Noughaval

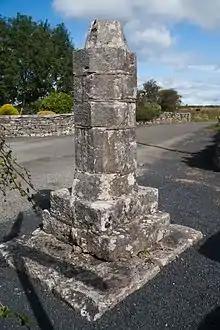
"Market cross"

A stone pillar near the church is said to be a market cross, and some lines drawn on were used as measures of length. The shaft is octagonal and stands on a stepped dais.